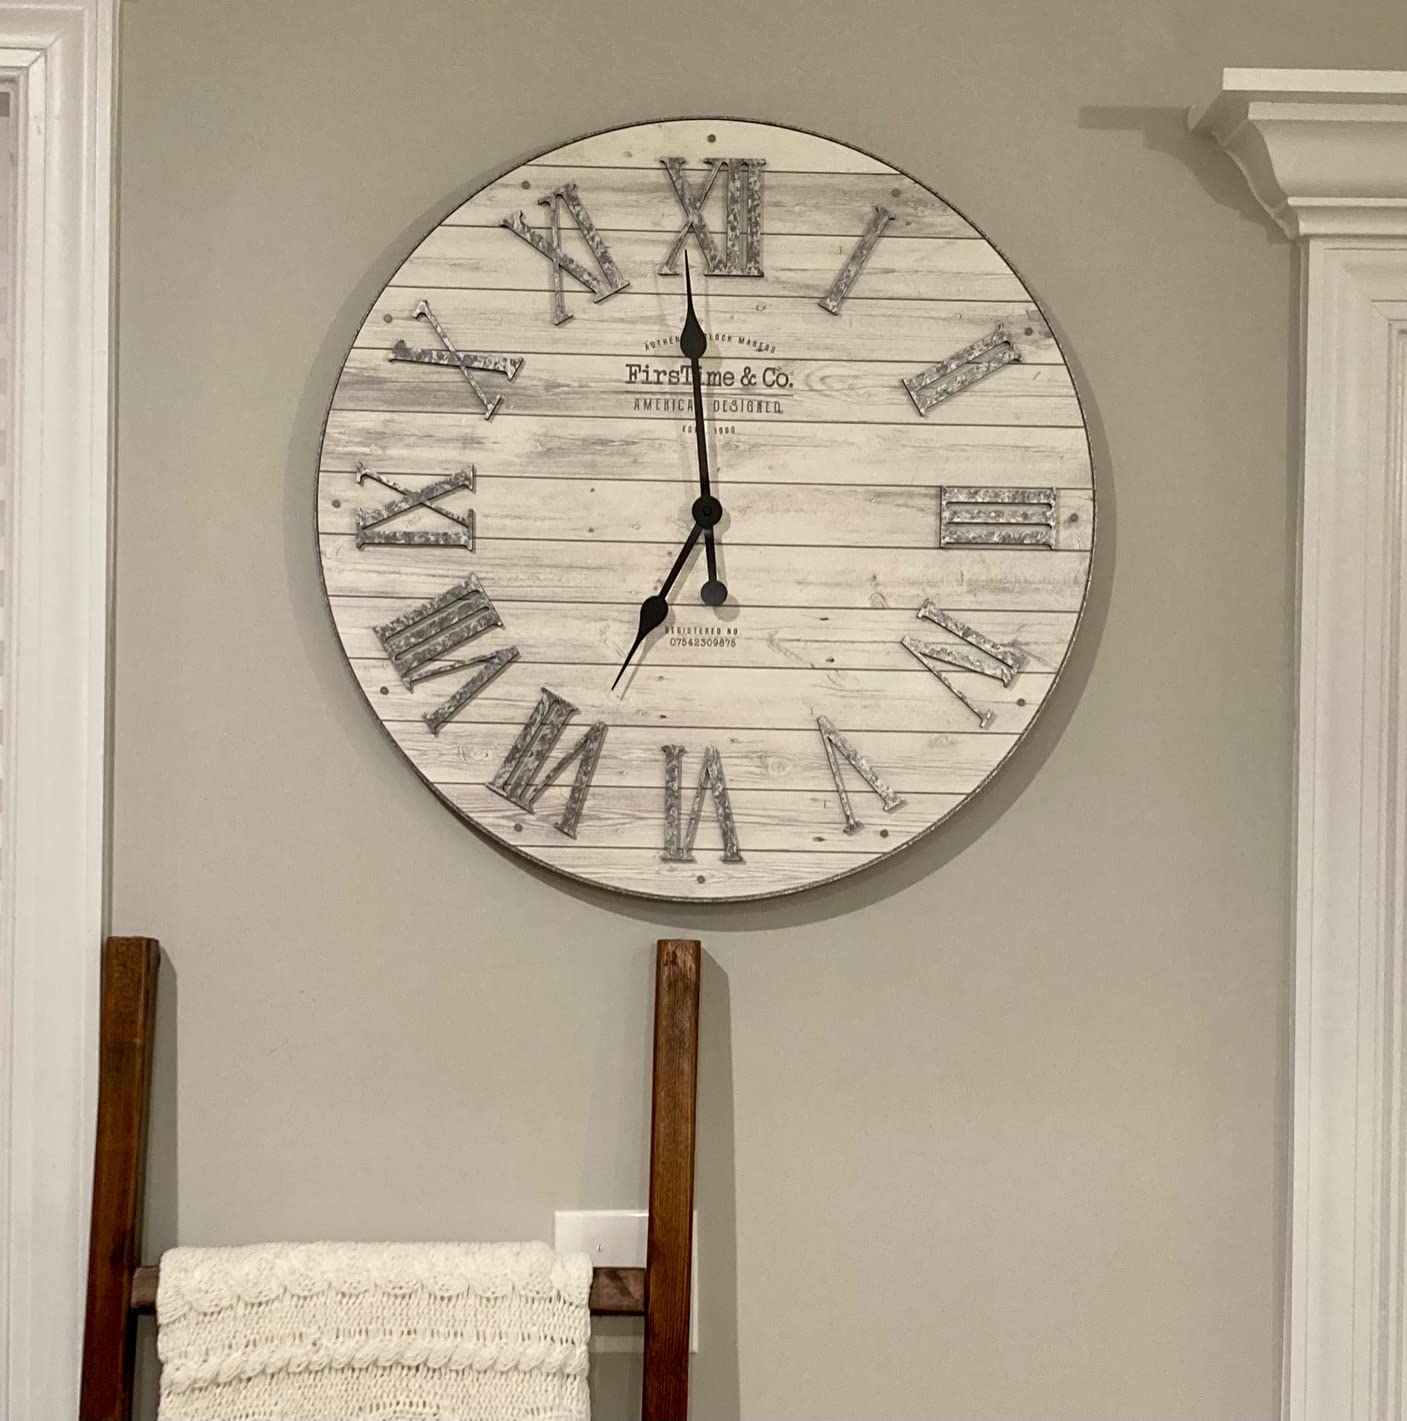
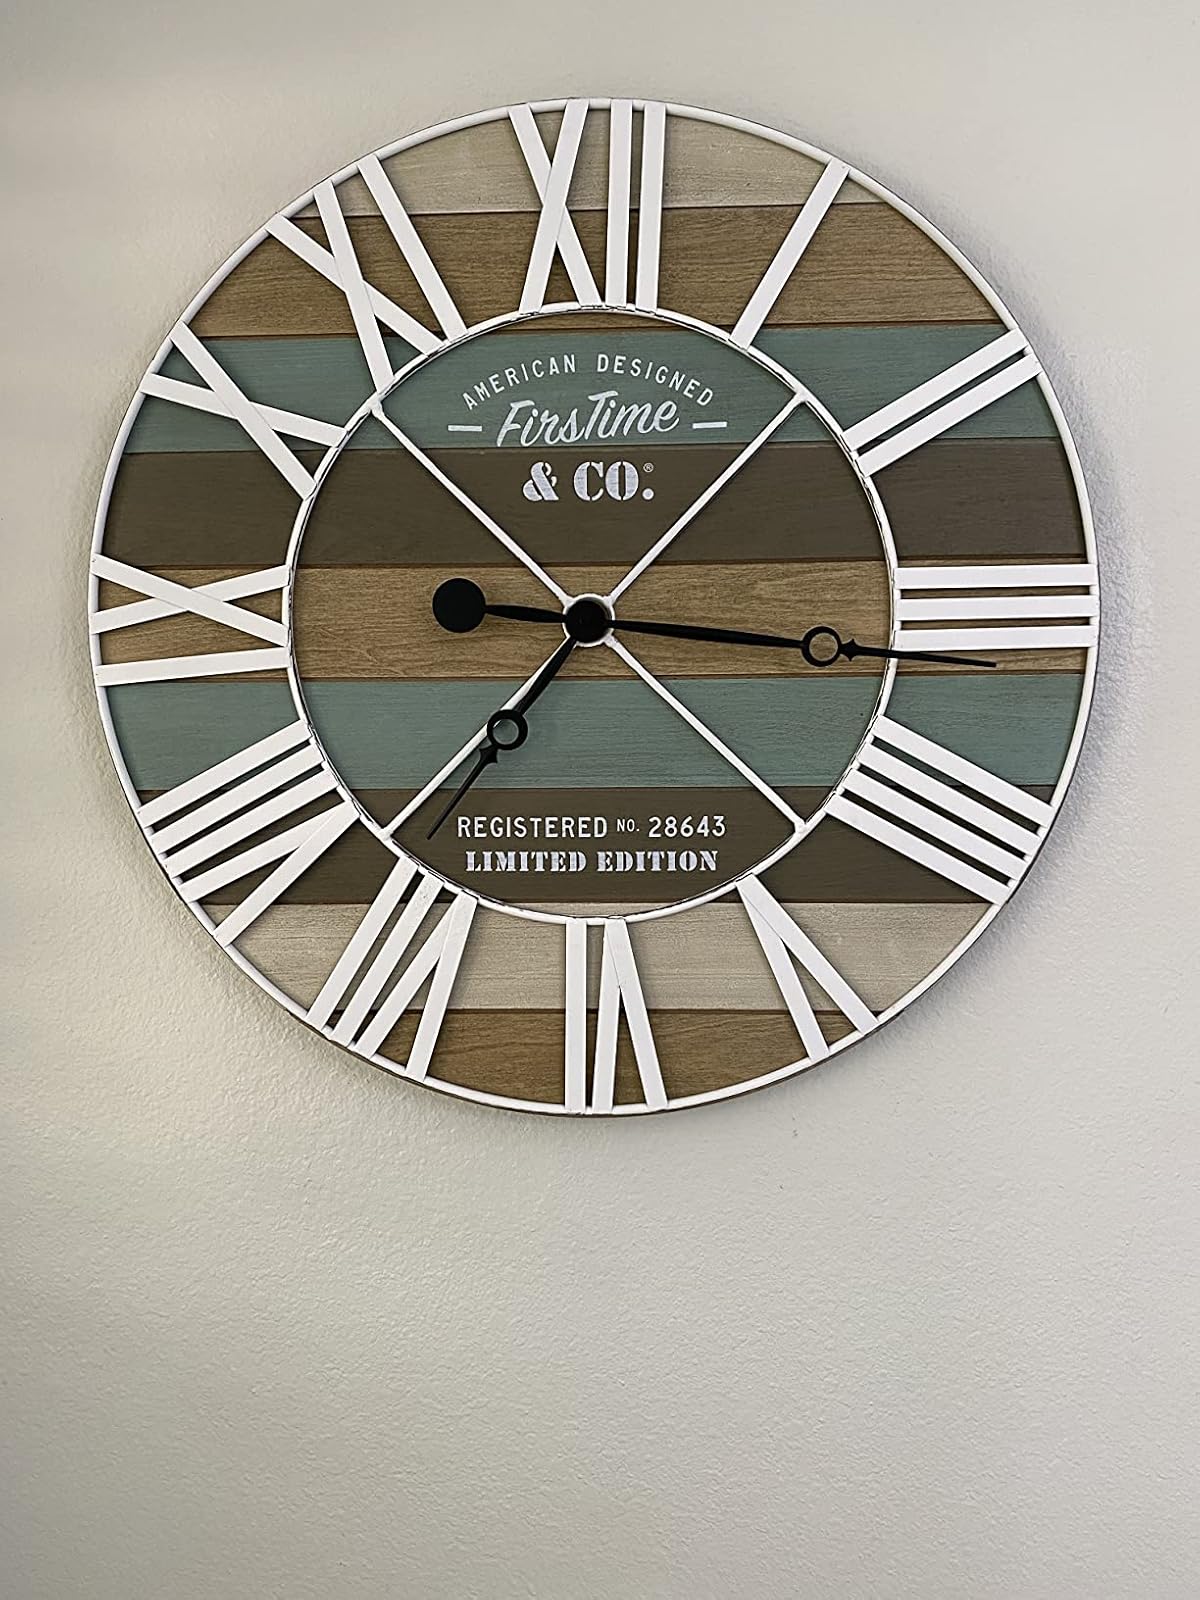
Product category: clock
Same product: no